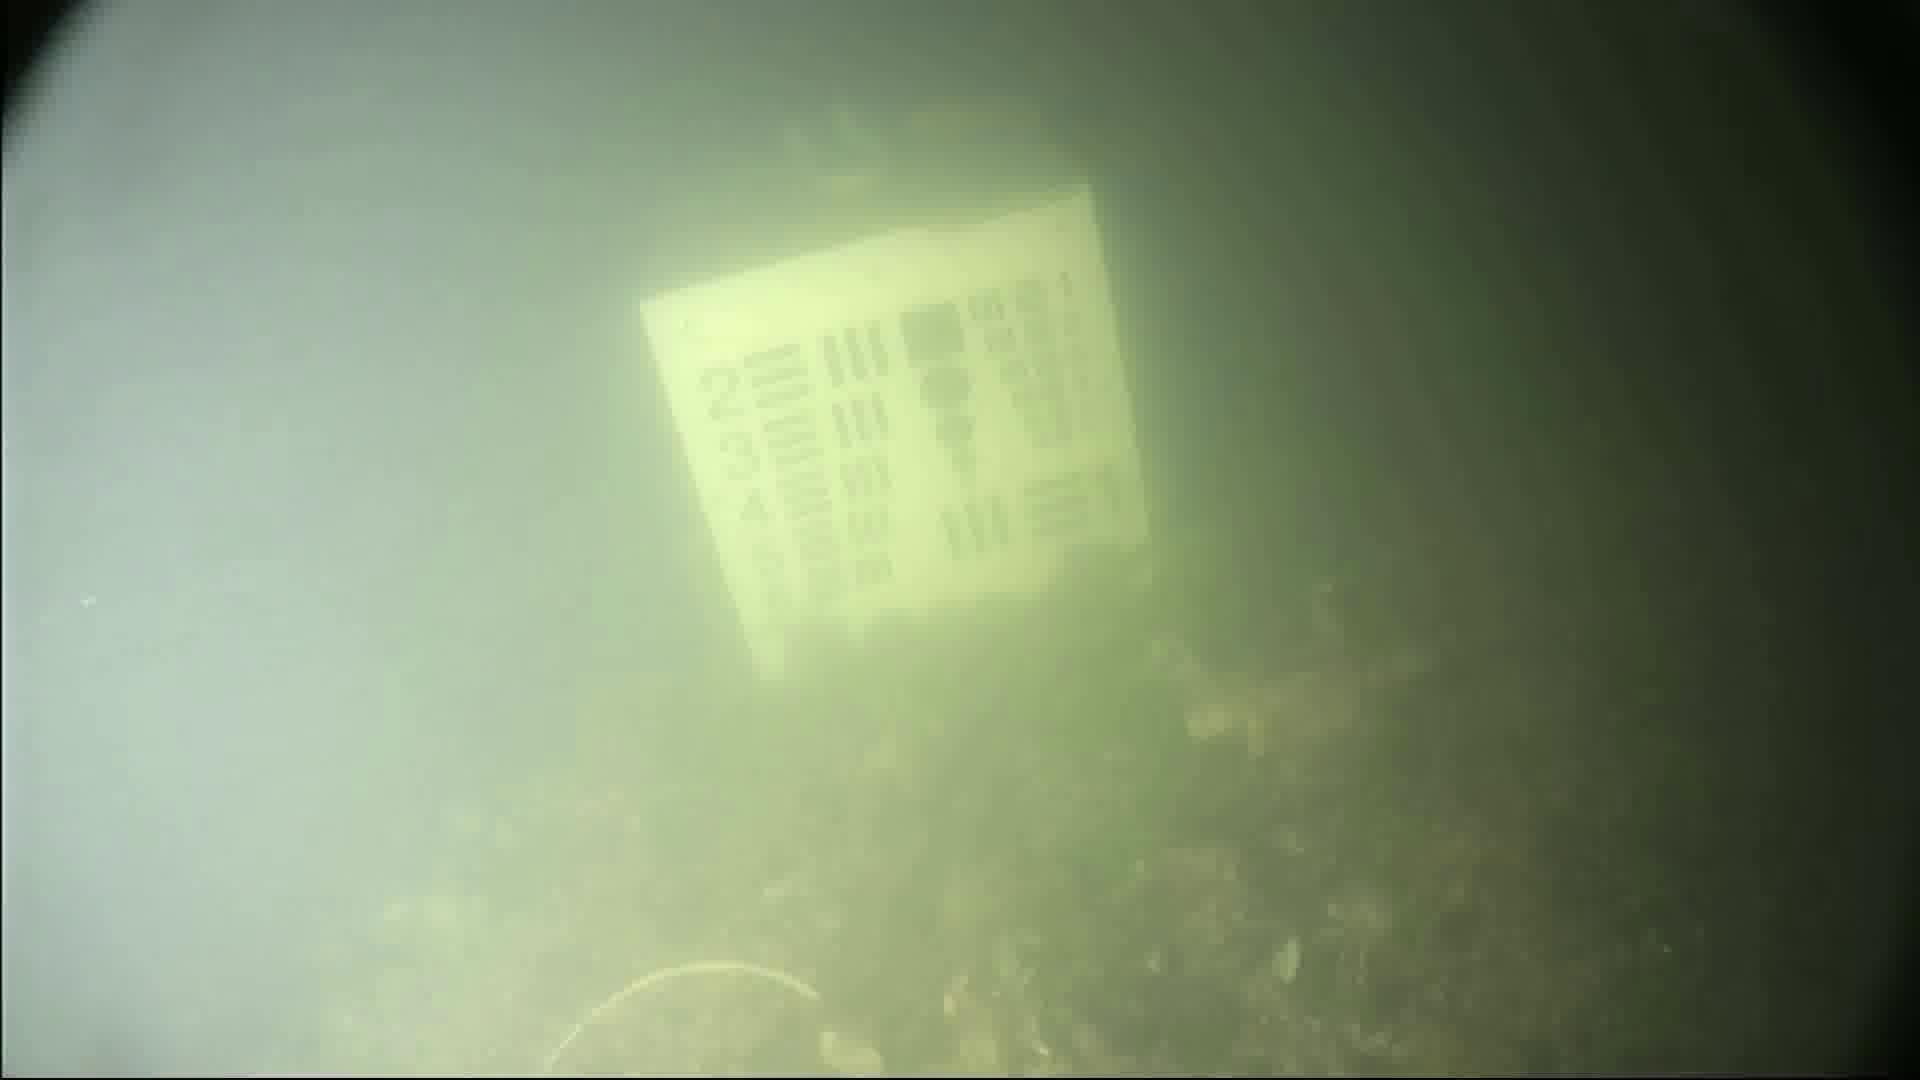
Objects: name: crab